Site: brandenburg
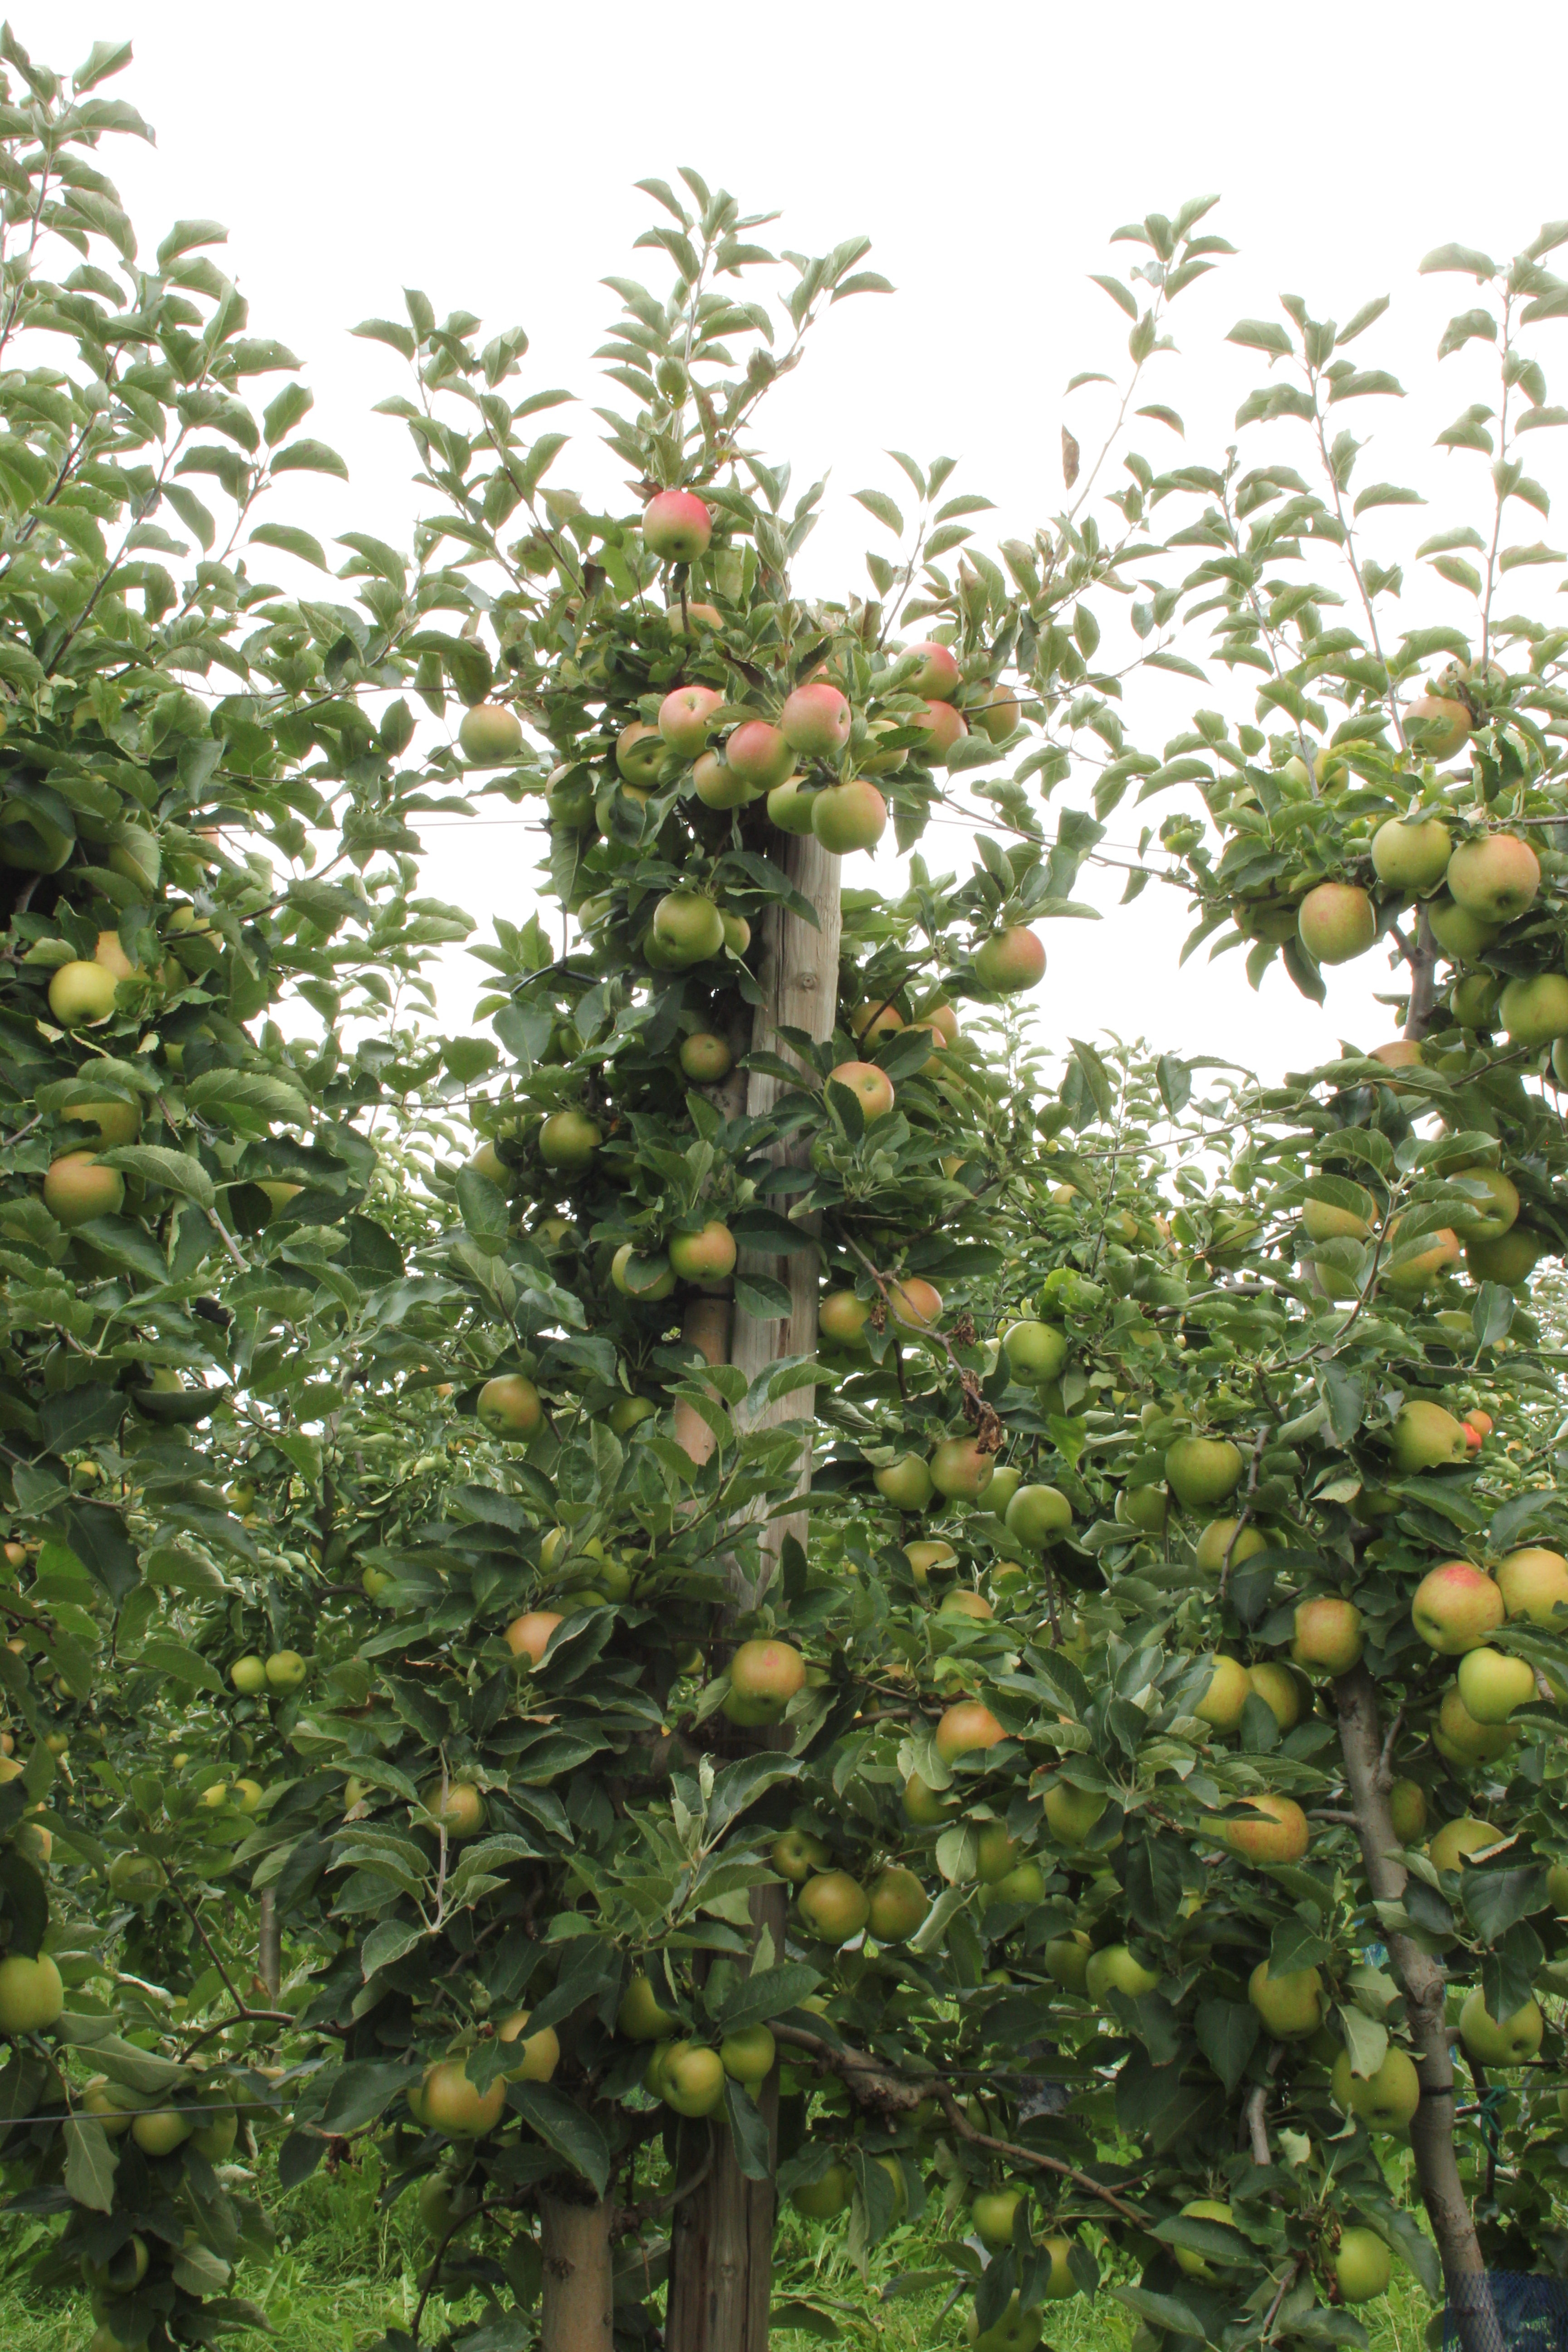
Growth stage (BBCH 87): Maturity of fruit and seed